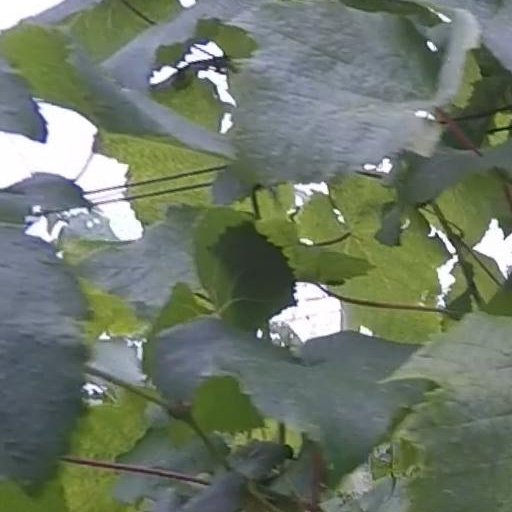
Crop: grape